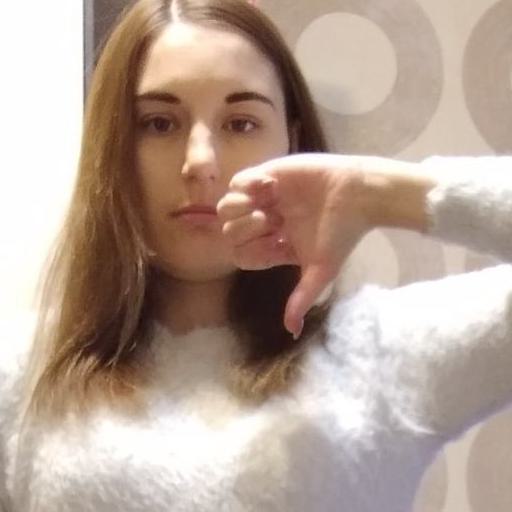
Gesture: dislike